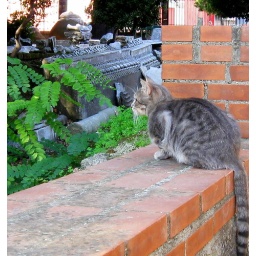
A cute kitty at the ancient Roman amphitheater in Pozzuoli.